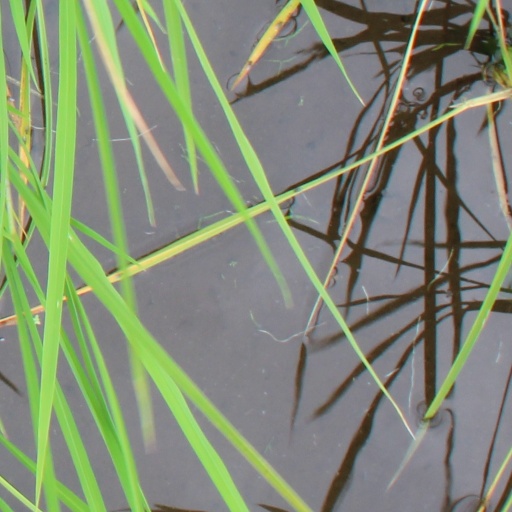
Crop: rice